Meshaw

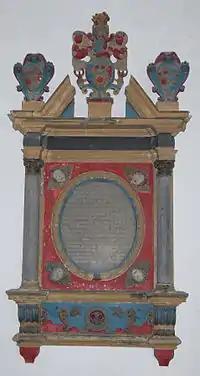
Mural monument to James Courtenay (d.1683) of Meshaw House

The heraldic achievement of James Courtenay (d.1683), Meshaw Church. A triple impalement: centre: "Or, 3 torteaux a label of 3 points azure each point charged with 3 roundels in pale, differenced by a crescent azure" (Courtenay of Molland, differenced for a second son); Dexter: "Azure, 3 bars wavy argent" (Sandford); Sinister: